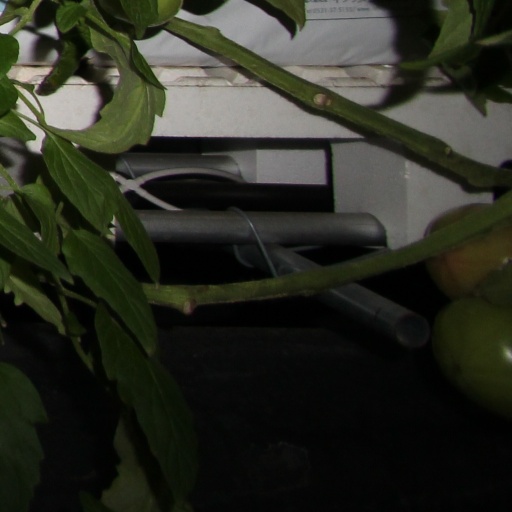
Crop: tomato